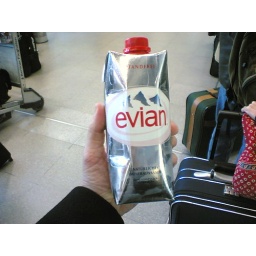
Paper water bottle in Berlin